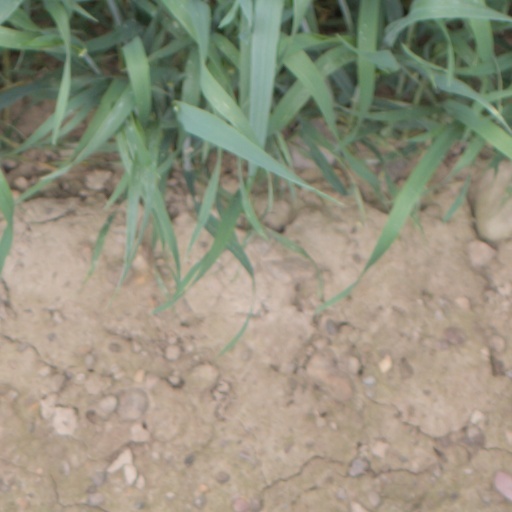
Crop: wheat